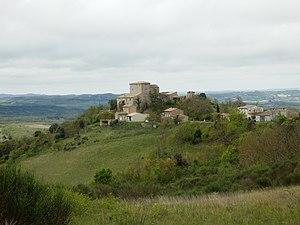
Monthaut est une commune française, située dans le département de l'Aude en région Occitanie.